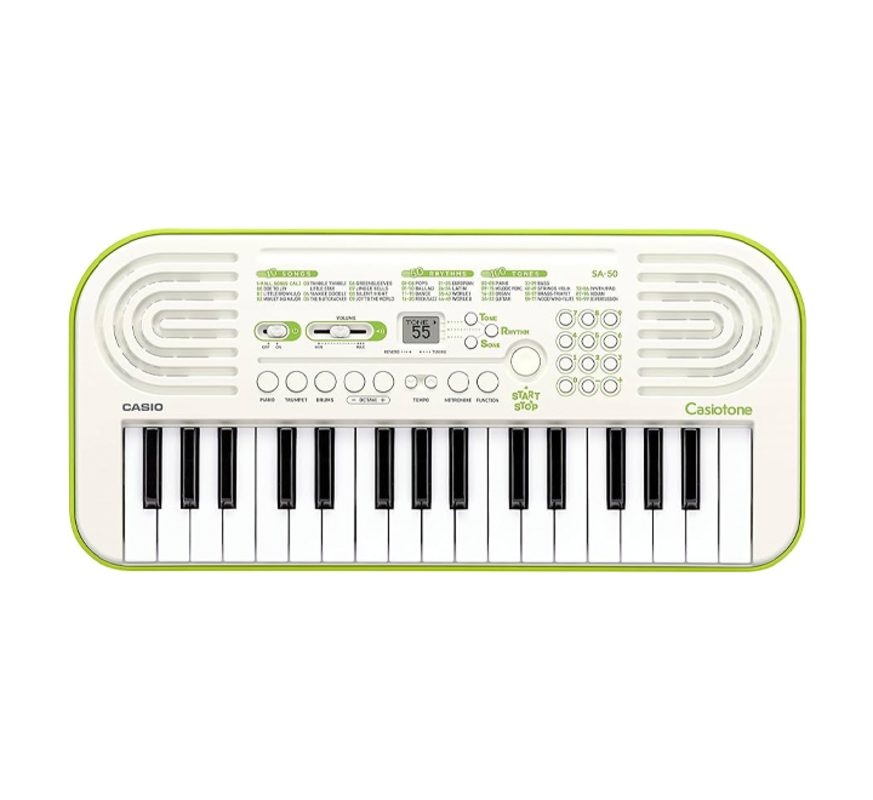
Piano Casio SA-50H2 Sin Adaptador
Brand: Casio
En Music Box Colombia encuentra Casio Piano Casio SA-50H2 Sin Adaptador
Category: Arts & Entertainment > Hobbies & Creative Arts > Musical Instruments > Electronic Musical Instruments > Musical Keyboards > Stage Pianos